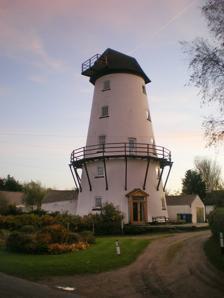
Building: Damside Windmill
Country: United Kingdom
Year built: 1808
Tower windmill in Lancashire Damside Windmill Looking southwest, 2009 Origin Mill location Pilling , Lancashire , England Coordinates 53°55′52″N 2°54′14″W / 53.9310771°N 2.9038817°W / 53.9310771; -2.9038817 Year built 1808 ; 217 years ago ( 1808 ) Information Type Tower mill Storeys Five Windshaft Cast iron Damside Windmill (also known as Pilling Windmill and The Old Mill ) is a tower windmill in the English village of Pilling , Lancashire . It was built in 1808 by Ralph Slater , builder of similar structures in the area, such as Marsh Mill . An earlier mill was marked here on Yates's 1786 map of Lancashire. The mill converted to steam power in 1870, and the sails were removed in 1887. It continued to operate until the 1920s, after which it fell into disrepair. By 1975, the mill had been restored for use as a private residence. The top of the windmill was restored with a traditional wooden cap in 2007, restoring it to its original height of 73 feet (22 m). Inventor Richard Gornall worked out of a barn attached to the mill in the late 19th century. See also Lancashire portal List of windmills in Lancashire References